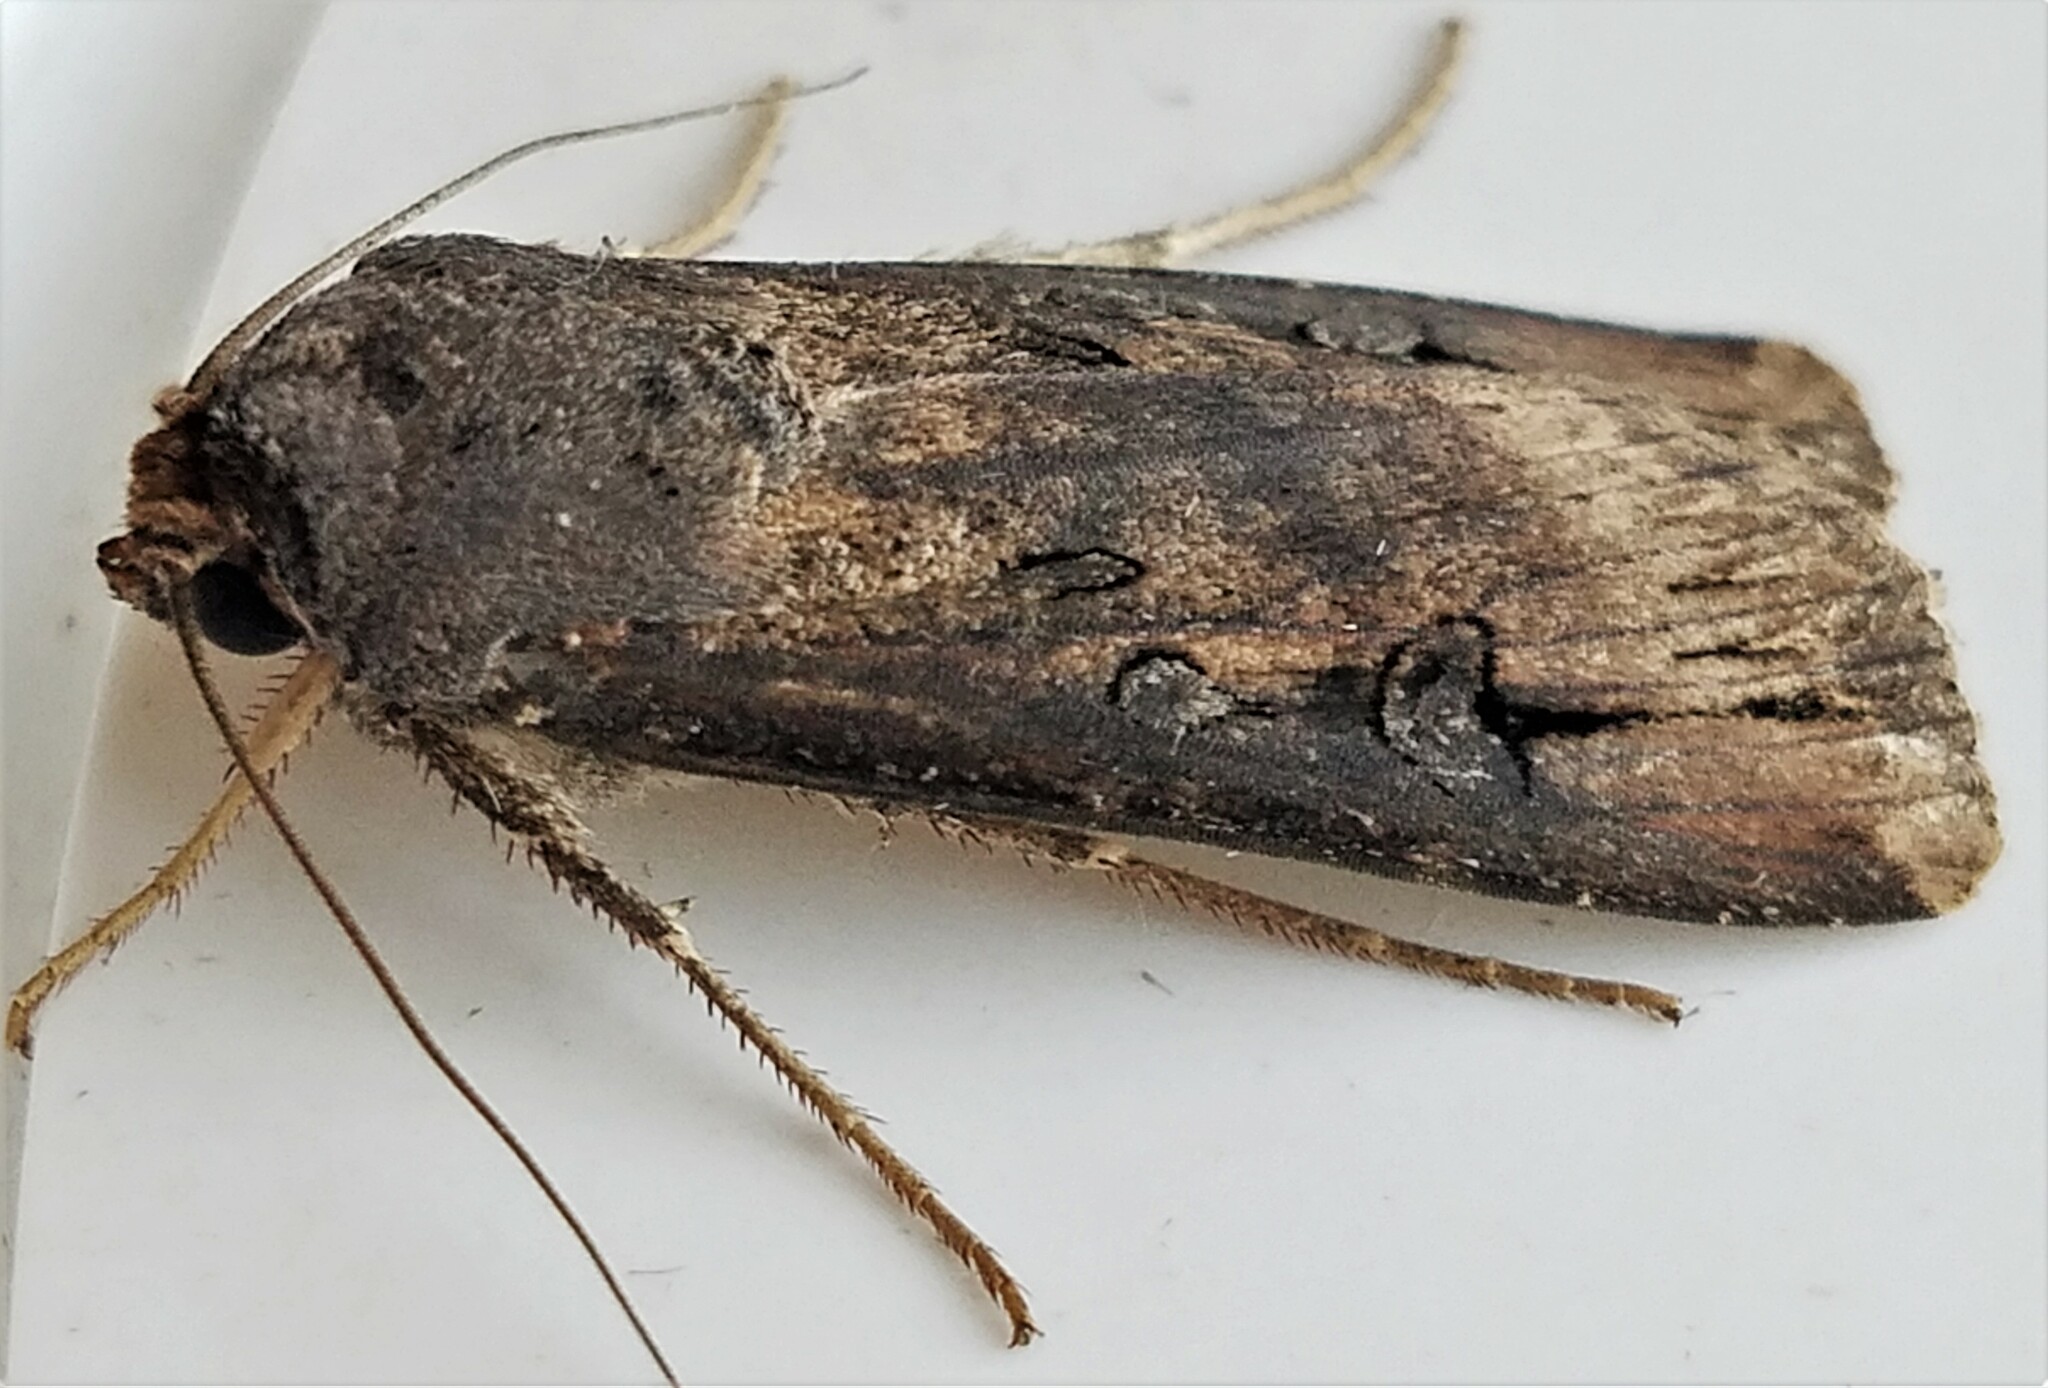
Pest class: cutworms